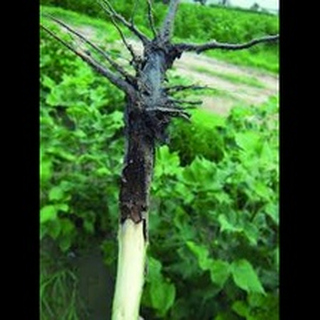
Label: wheat_common_root_rot